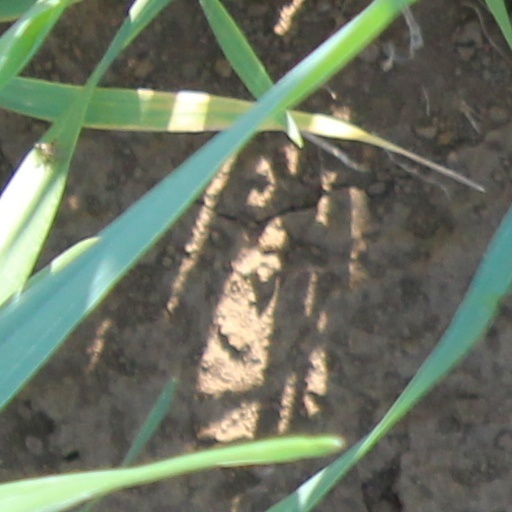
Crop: wheat